Gabriel Fernández Ledesma

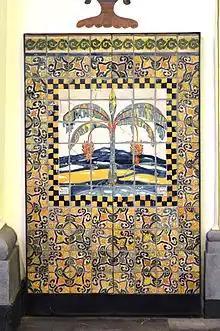
Tiles created by the artists at the former church

He was a painter, muralist, engraver, photographer, writer, editor, designer and researcher of Mexican handcrafts and folk art. Fernández Ledesma began his career working on projects related to the government, often collaborating or assisting Roberto Montenegro. In the early 1920s, he was commissioned by then education minister José Vasconcelos to create modern tile designs for the church of the former monastery of San Pedro y San Pablo. He chose to revive Puebla Talavera tiles for this task. In 1922, he went to Rio de Janeiro as an assistant to Montenegro to design the murals that decorated the walls of the Mexican pavilion for the 1922 Centenary Exposition in Rio de Janeiro . When he returned from Brazil, education minister José Vasconcelos, appointed him artistic director of the Ceramics Pavilion at the faculty of Chemical Science.